Montreal Royals

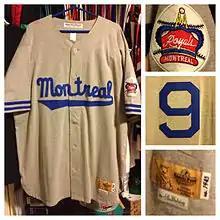
Jackie Robinson uniform worn with the Royals

During that season, Robinson faced the race-related resistance from his manager (a Mississippian, Clay Hopper) and teammates but soon won them over with his masterful play (beginning with his spectacular debut in the opening game against the Jersey City Giants) and courage facing hostile crowds and opponents. As for his home city, he was welcomed immediately by the public, who followed his performance that season with intense adoration. For the rest of his life, Robinson remained grateful to the people of Montreal for making the city a welcoming oasis for him and his wife during that difficult 1946 season. They lived in an apartment in a white, Francophone neighbourhood of Montreal that summer at 832 avenue de Gaspé.